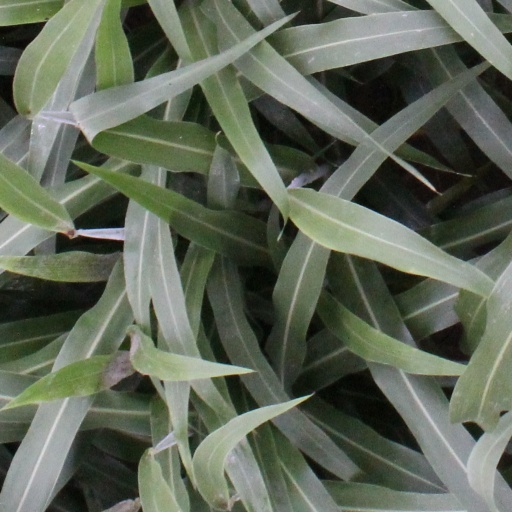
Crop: sorghum